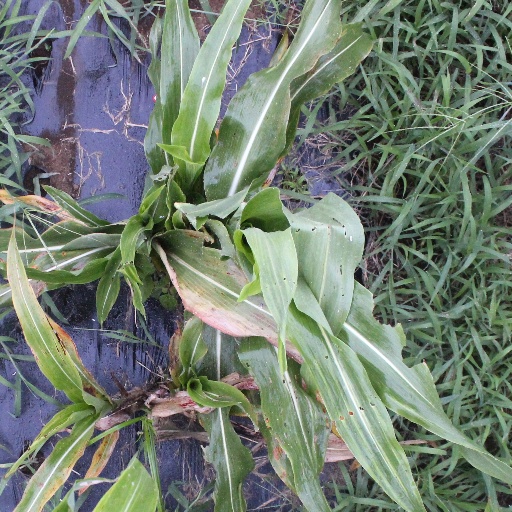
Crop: sorghum